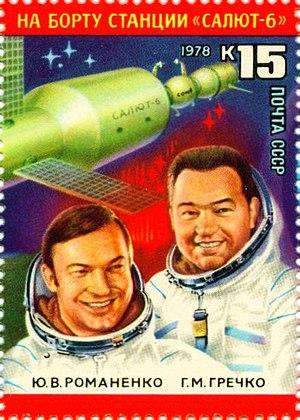
Iouri Viktorovitch Romanenko est un cosmonaute soviétique, né le 1ᵉʳ août 1944 dans un village de l'ouest de l'oblast d'Orenbourg.
Gueorgui Mikhaïlovitch Gretchko est un cosmonaute soviétique, né le 25 mai 1931 à Léningrad et mort le 8 avril 2017 à Moscou.